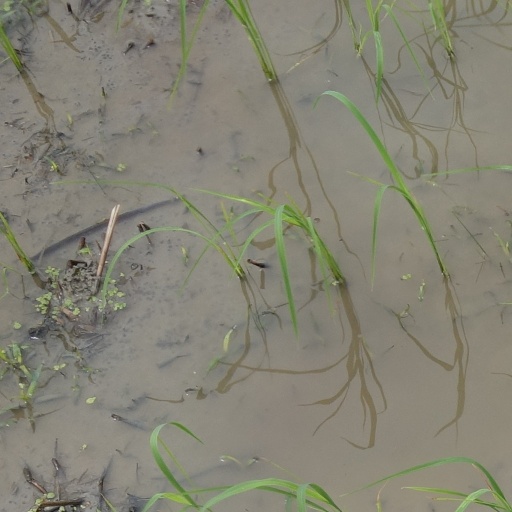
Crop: rice